High-mountain tea

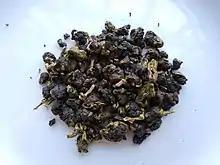
Gaoshan tea

High-mountain tea or "gaoshan" tea (pronounced ) refers to several varieties of Oolong tea grown in the mountains of central Taiwan. It is grown at altitudes higher than above sea level, and includes varieties such as Alishan, Dayuling, Yu Shan, Wushe, and Lishan. The high humidity and natural precipitation in the high mountain ranges of Nantou and Chiayi Counties make the region a suitable environment for growing tea plants. High Mountain Oolong is a tea that holds all of its original nutrients that are within the unfermented green tea. It does not hold the usual grass-like taste, hints of chestnut flavor paired with nutty aromas are often described. The fermentation process that removes the harsh ingredients allows the tea to taste flavorful.